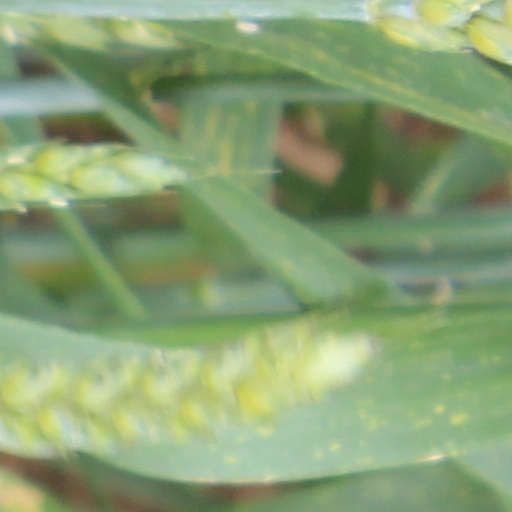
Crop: wheat